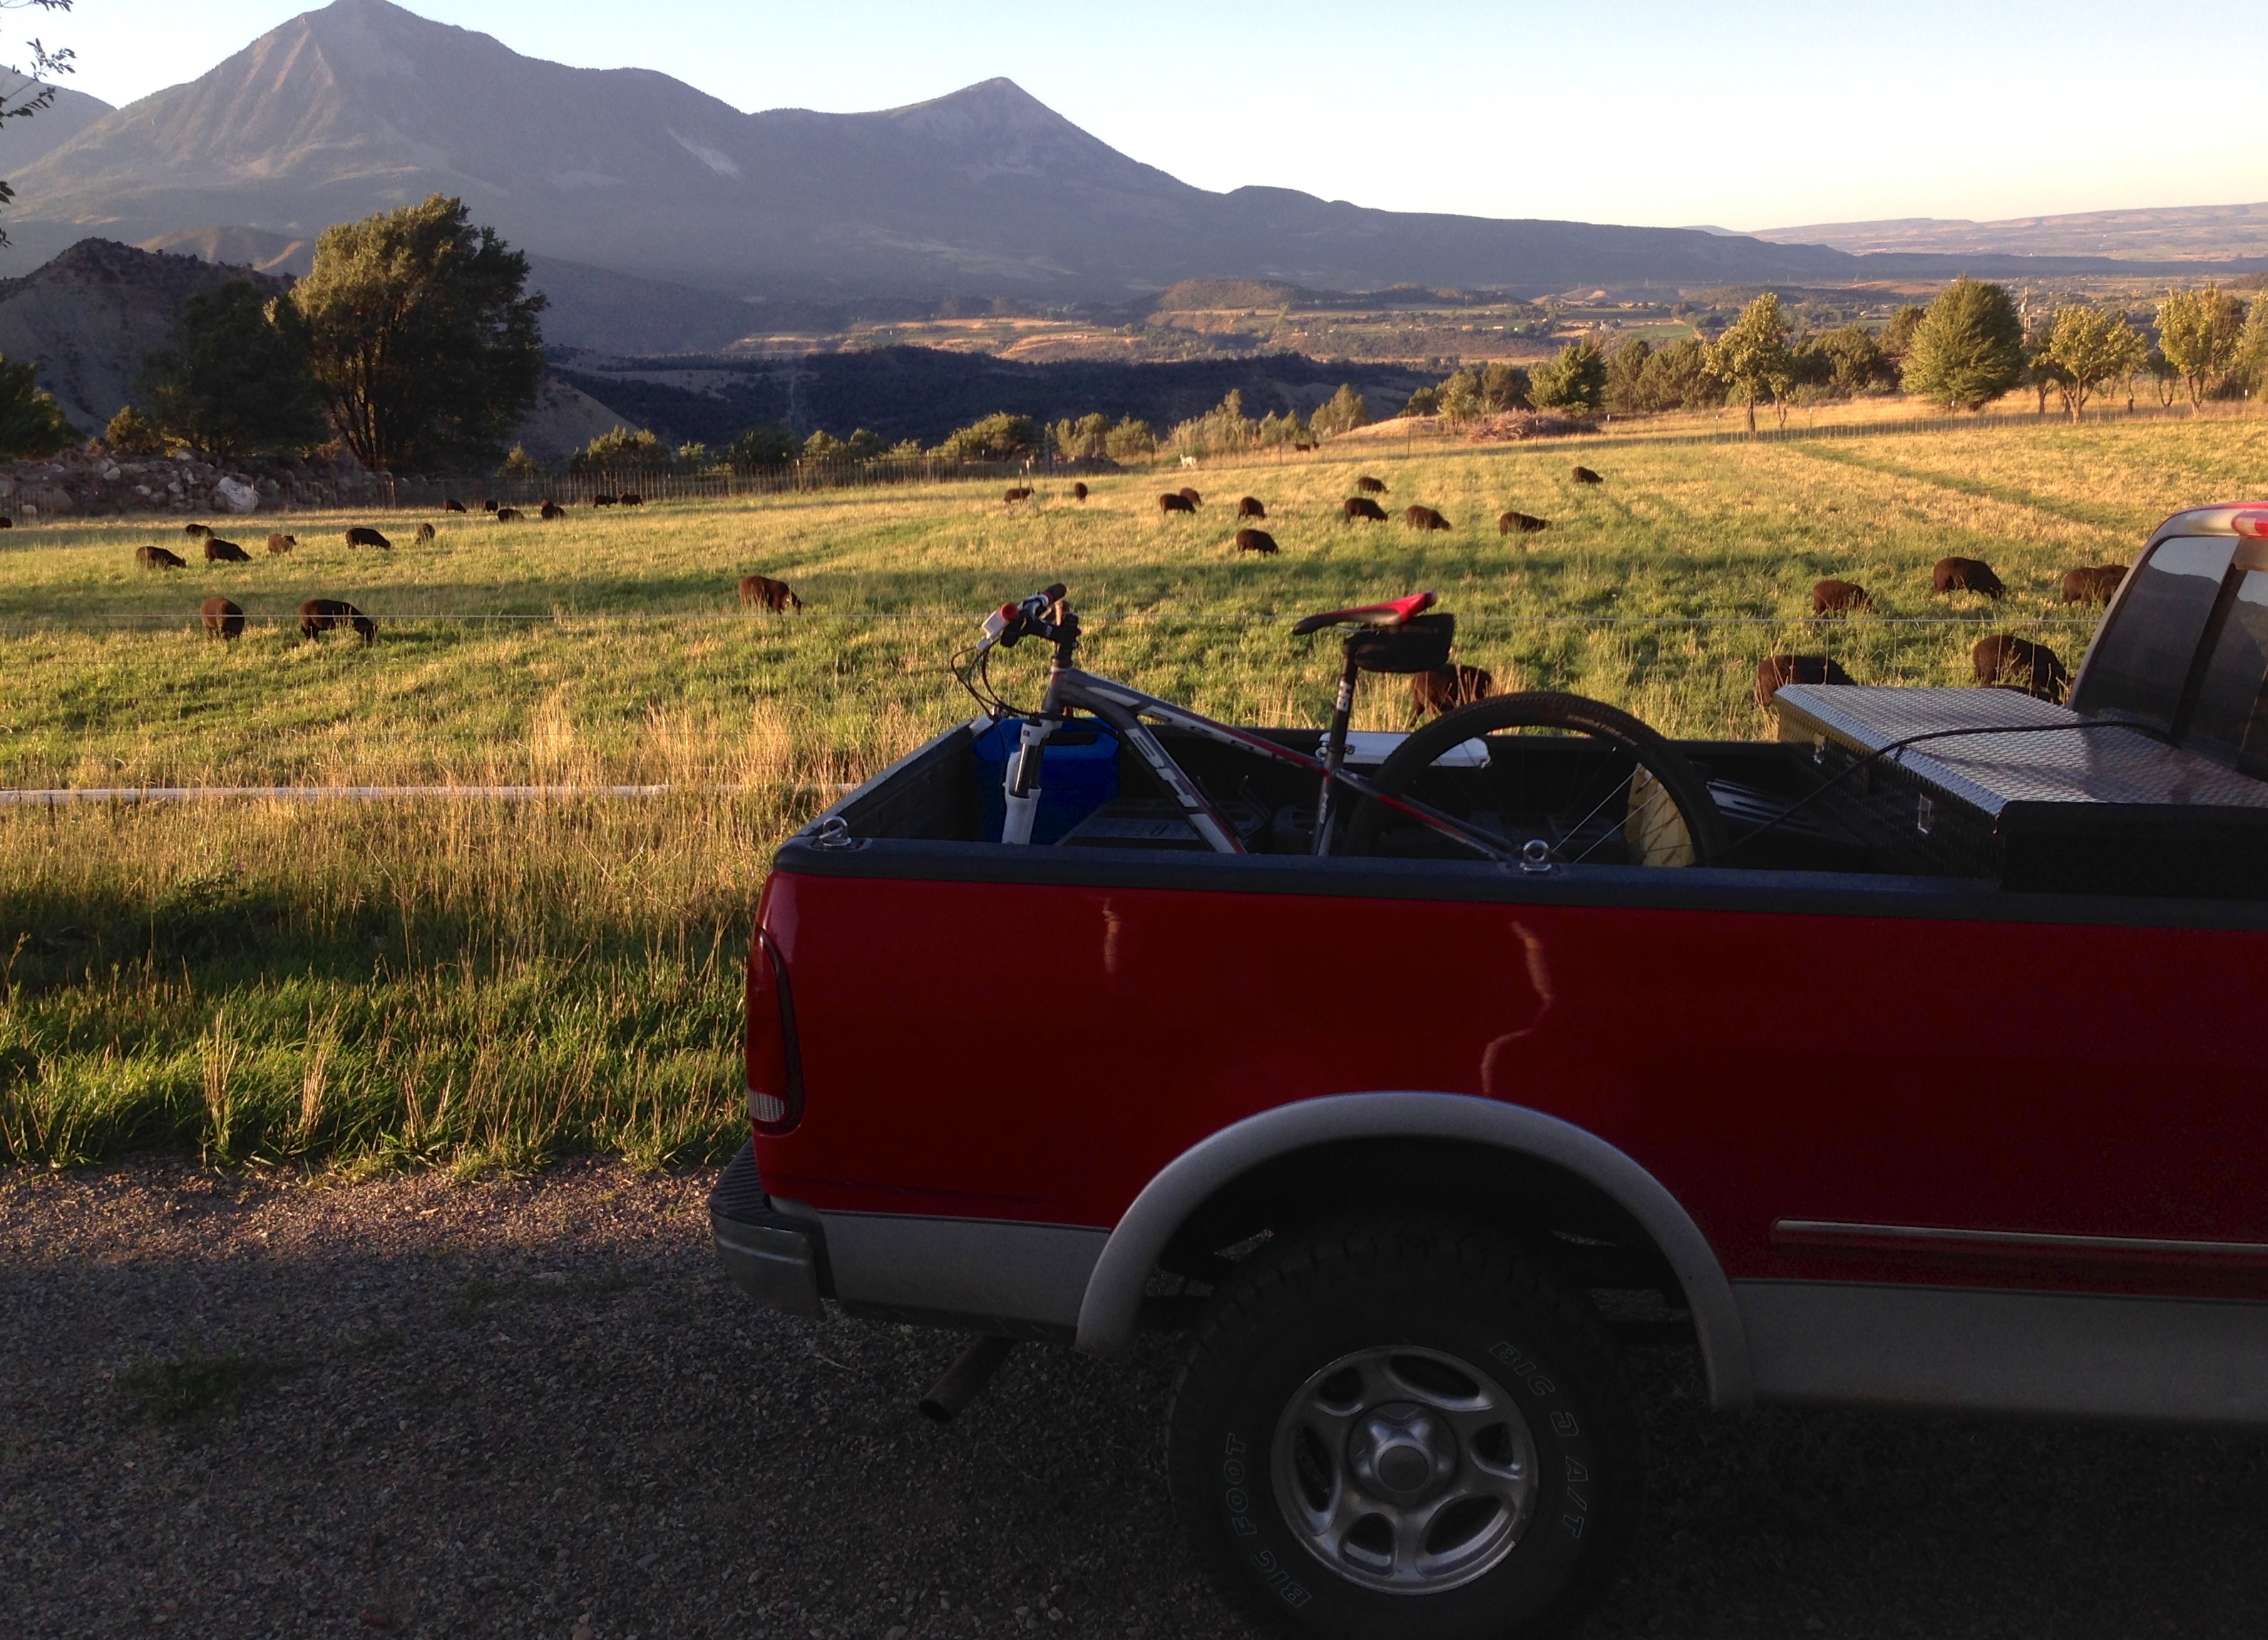
car, vehicle, desertweyr, sport utility vehicle, off roading